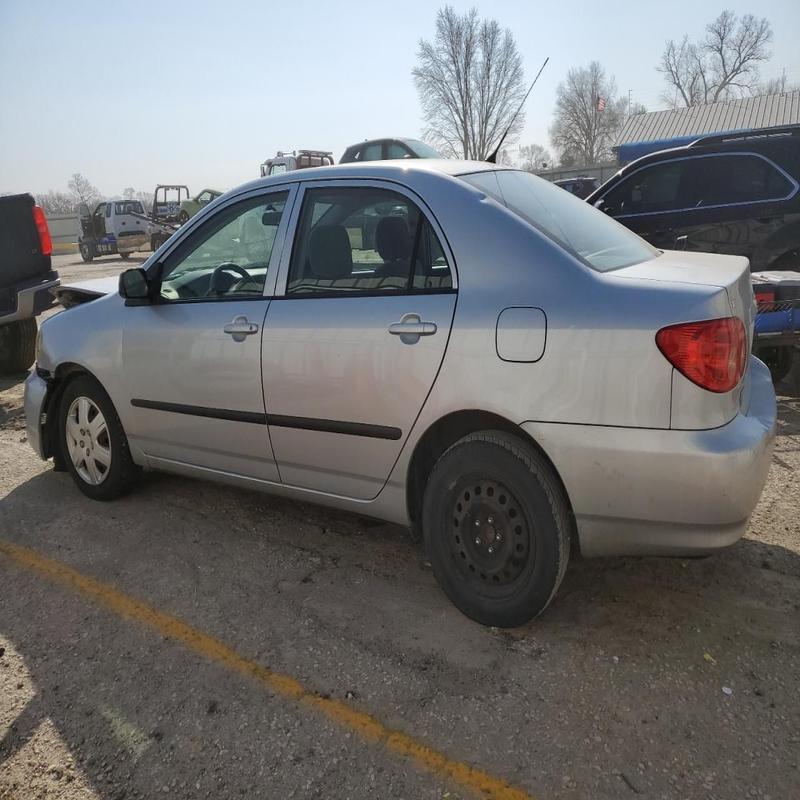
Aucun dommage détecté.
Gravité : aucun